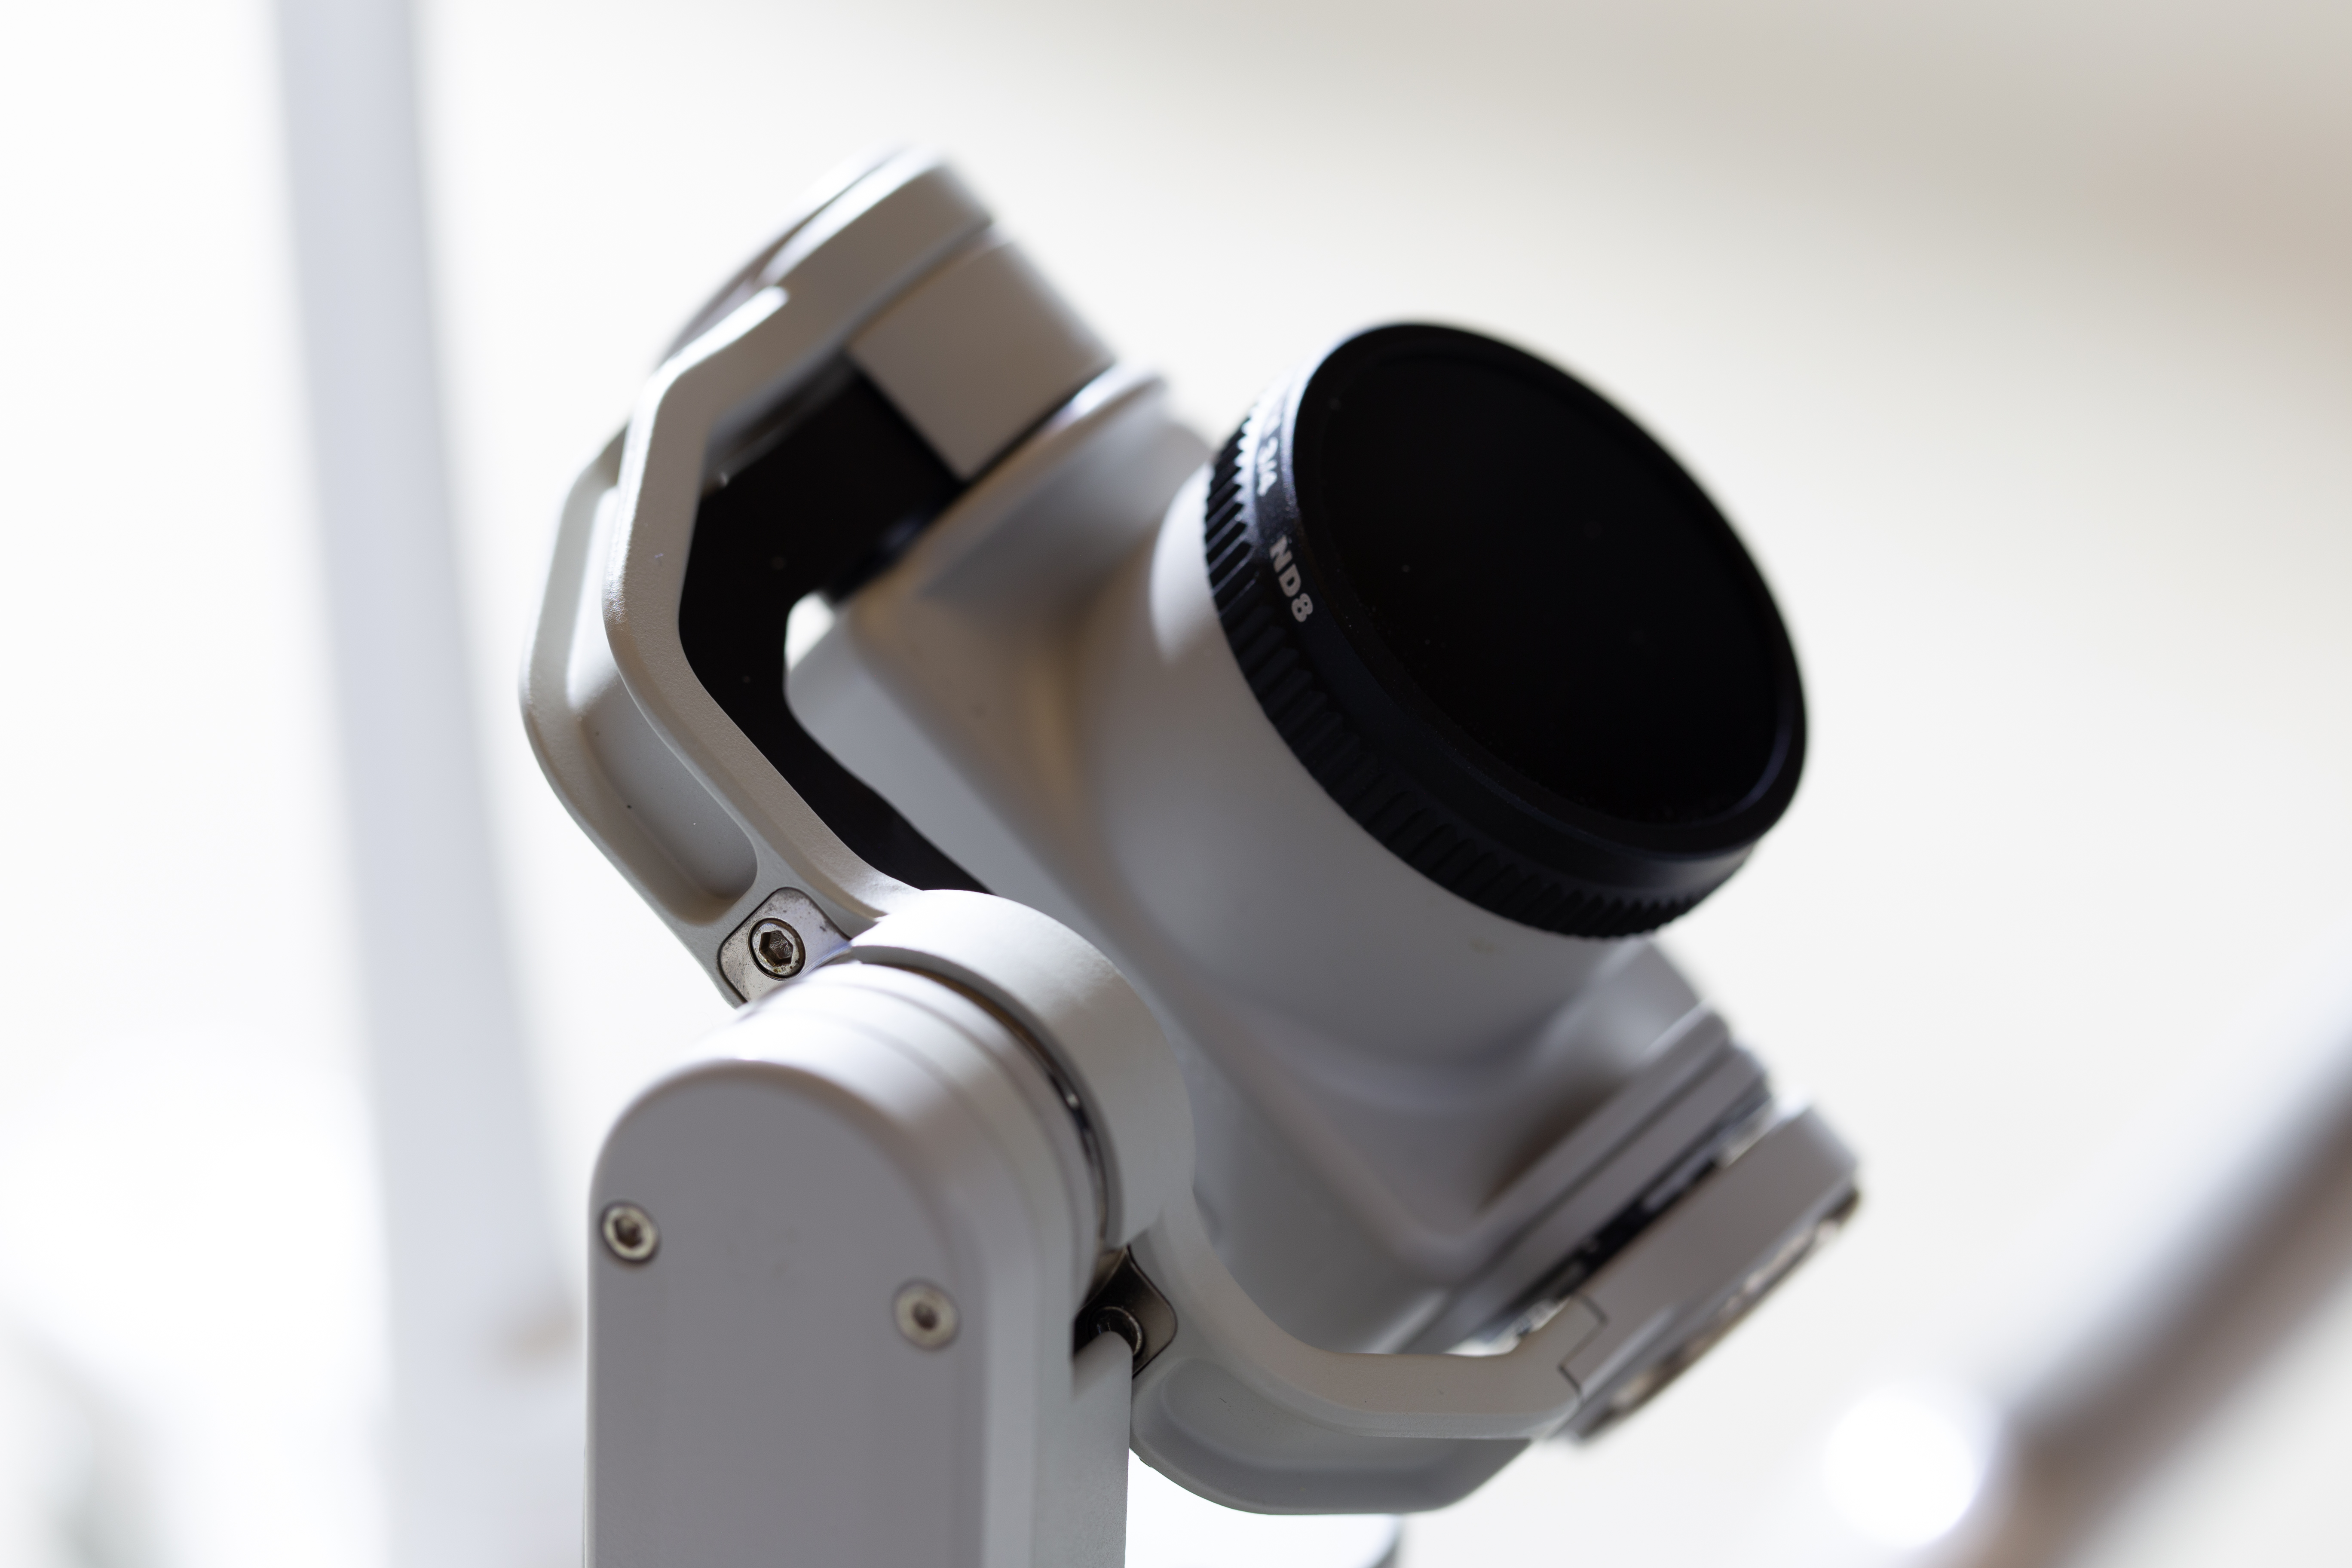
product, optical instrument, photography, security, metal